Pavle, Serbian Patriarch

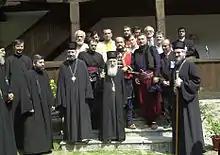
Pavle with priests at Voljavča monastery, 2005.

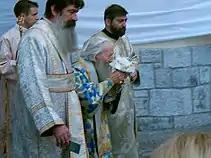
Patriarch Pavle consecrates the Serbian Orthodox Church in Ljubljana, 2005

Pavle was referred to by some as the "walking saint" based on his simple lifestyle and personal humility. All of the bishops of the Serbian Orthodox Church had cars, which they used to travel through their dioceses, except Pavle. When asked why he' had never owned a car, he replied: "I will not purchase one until every Albanian and Serb household in Kosovo and Metohija has an automobile." Asked by foreign journalists about alleged Church support for the Greater Serbian project, Pavle answered: